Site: brandenburg
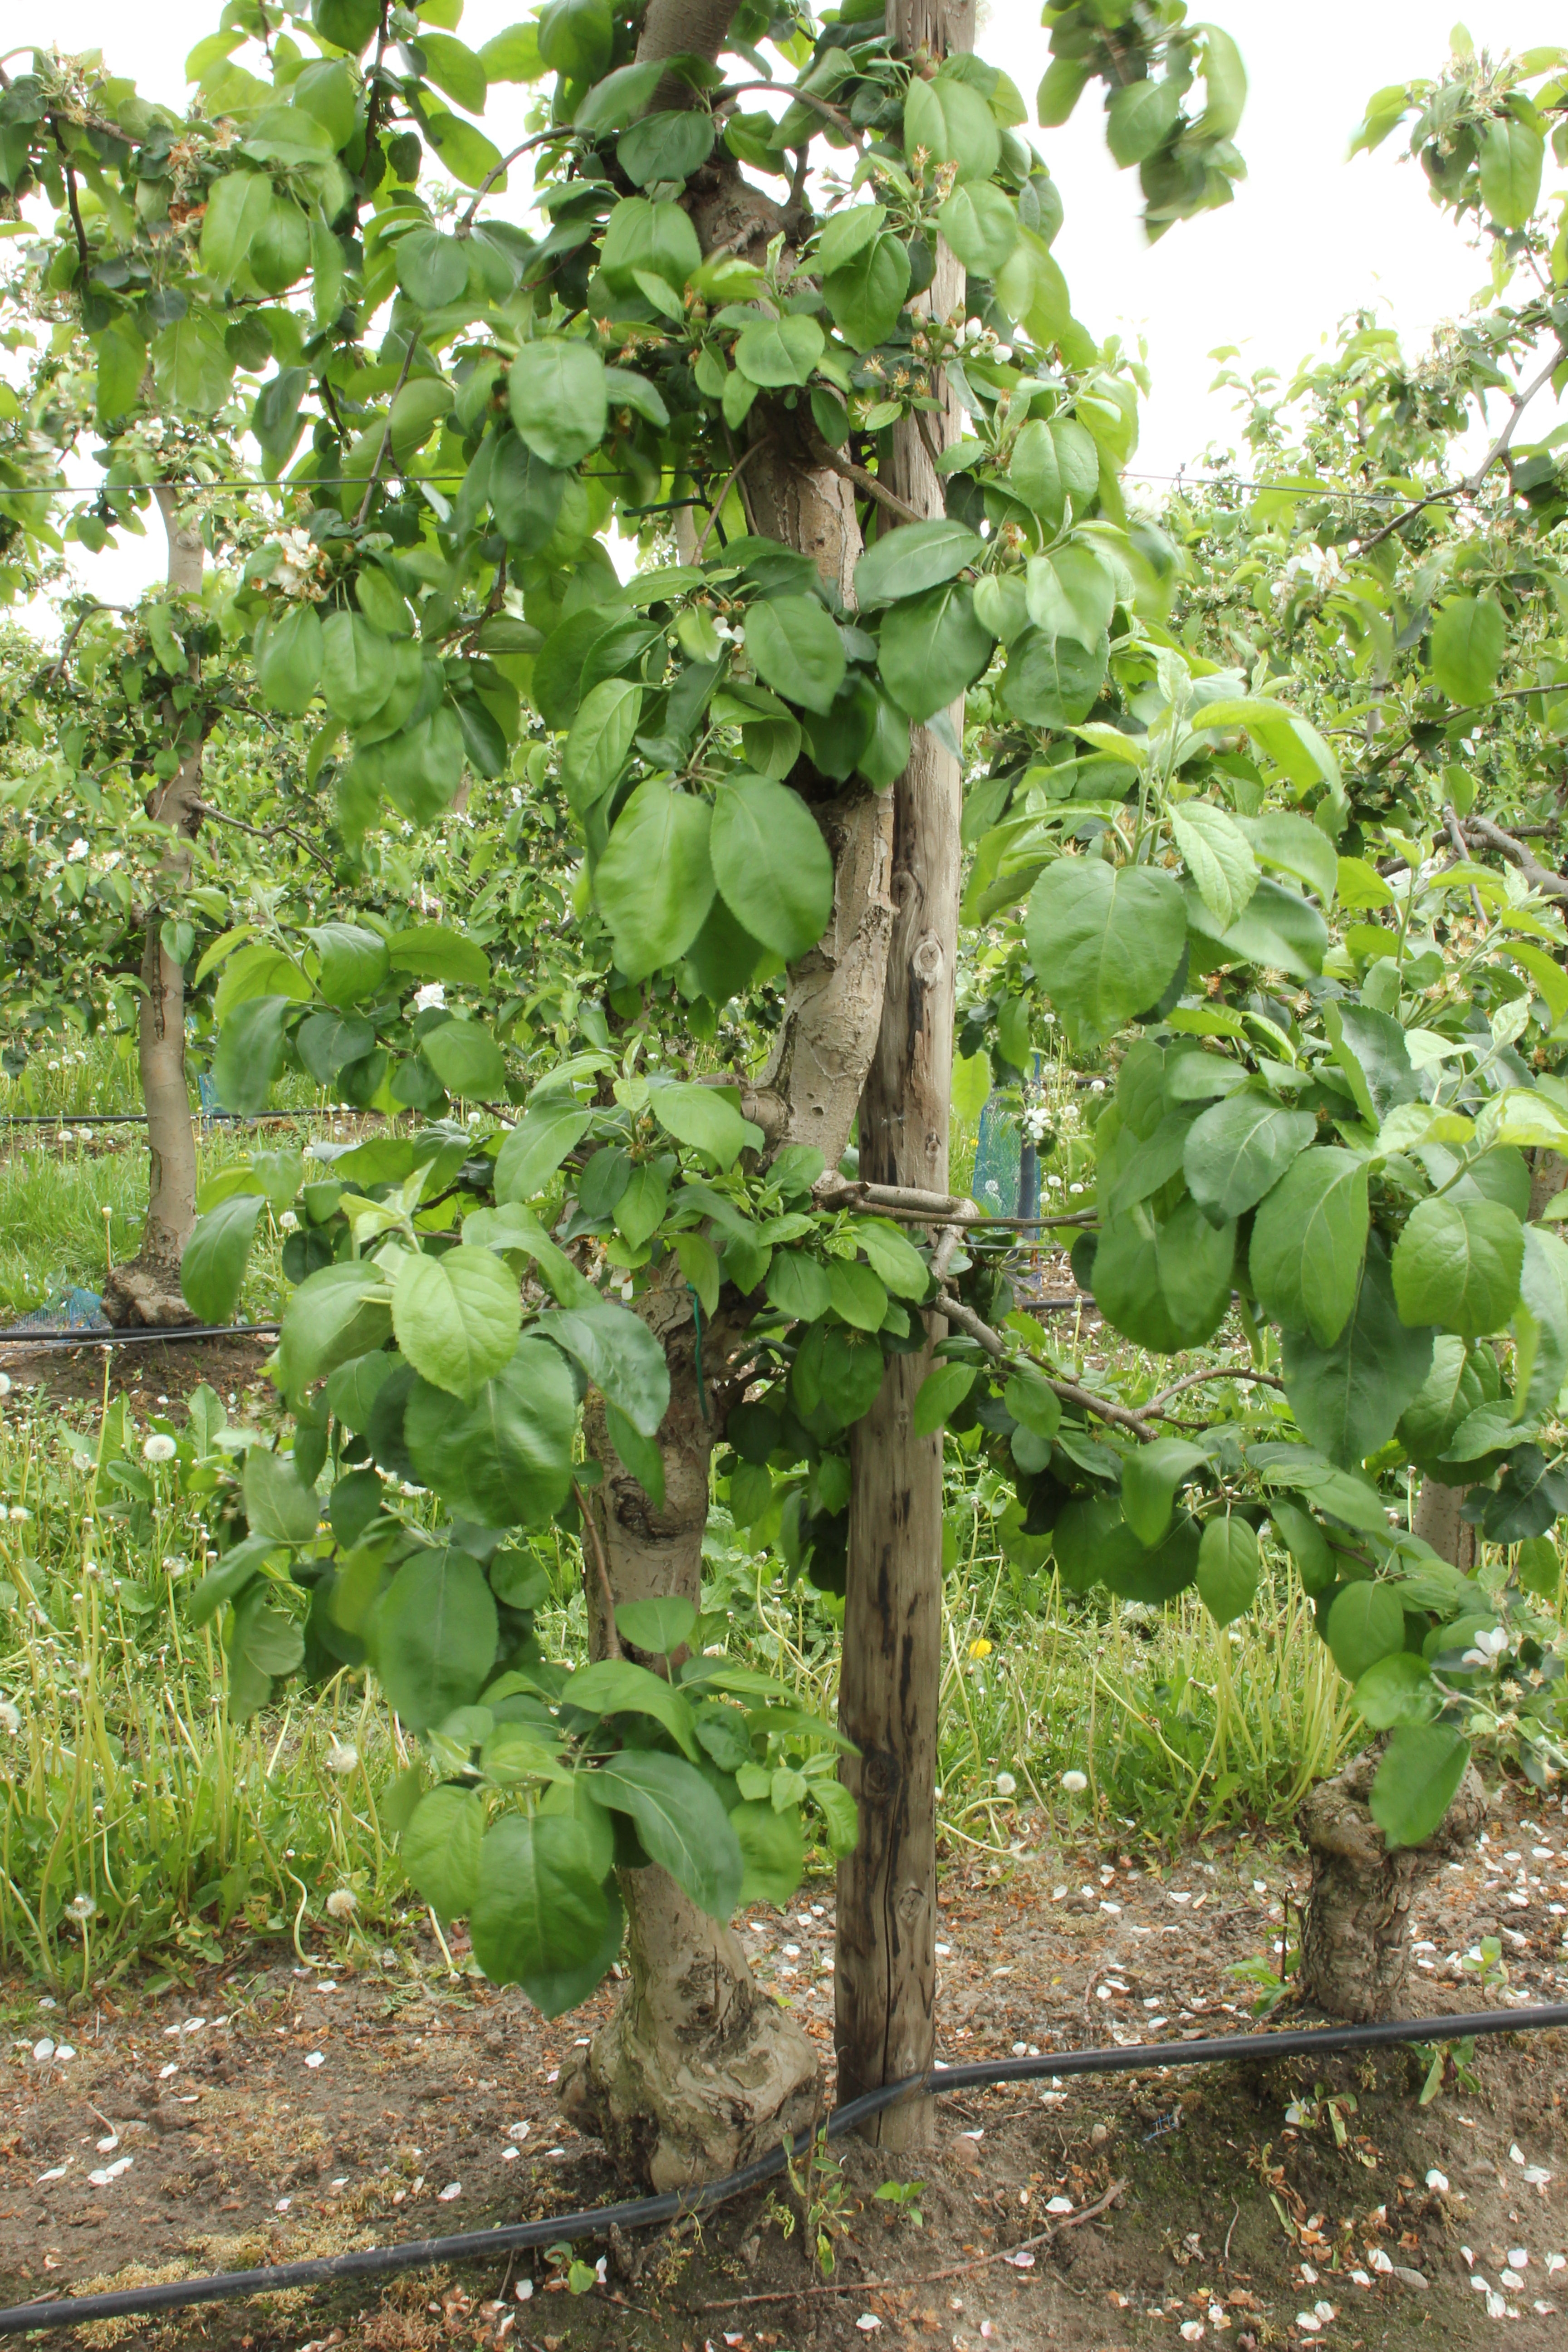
Growth stage (BBCH 67): Flowering